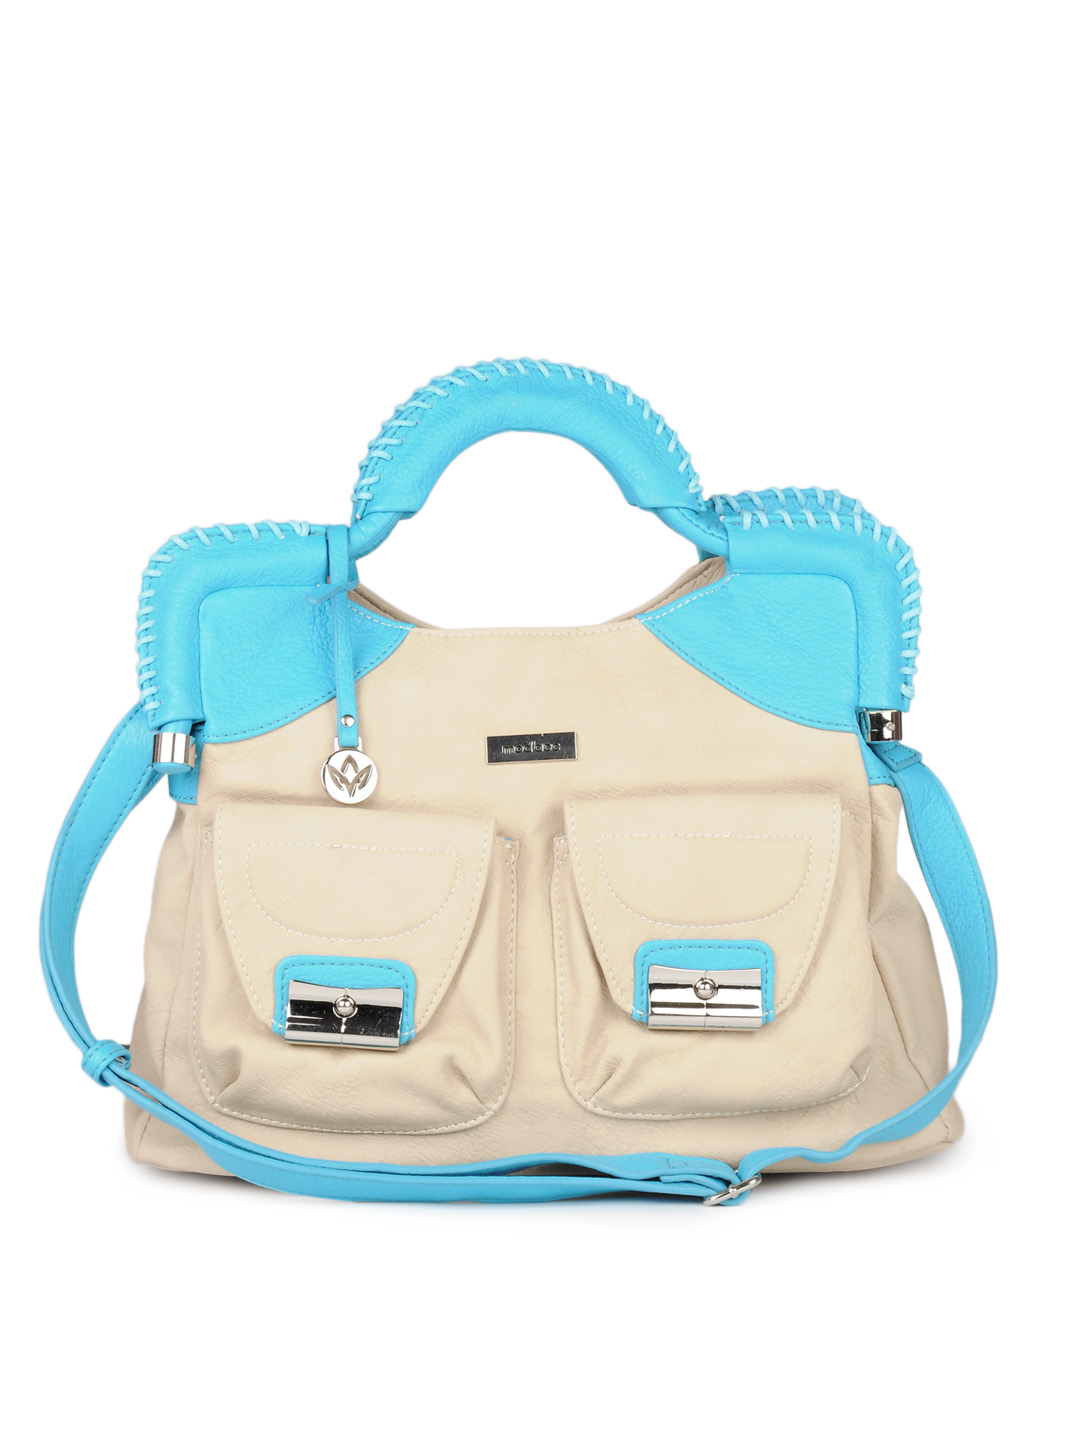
Mod'acc Women Blue & Cream Handbag
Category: Accessories / Bags / Handbags
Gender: Women
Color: Cream
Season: Summer 2012
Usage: Casual